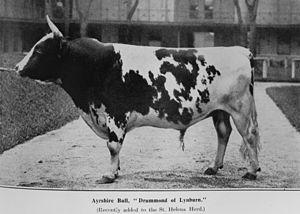
L'Ayrshire est une race bovine britannique. Elle a porté successivement les noms de dunlop puis cunningham.